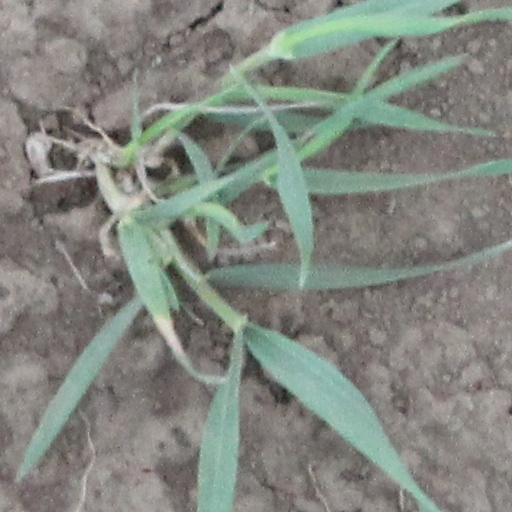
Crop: wheat